History of Louisville, Kentucky

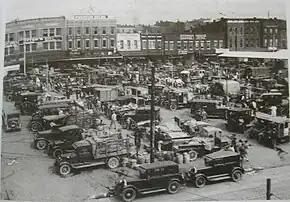
The Haymarket in Louisville before its closing.

Seventy of the Ladies' Memorial Associations, formed between 1865 and 1900, were unified into the Confederated Southern Memorial Association, which was established on May 30, 1900, during the United Confederate Veterans Reunion at Louisville.